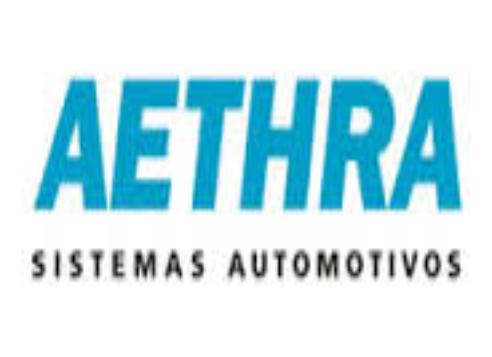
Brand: Aethra
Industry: Others